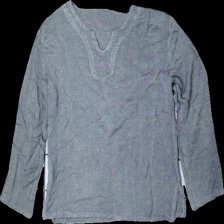
View: front
Type: Top
Category: Ladies
Brand: Missing
Colors: Grey
Material: 100% Polyester
Cut: Regular
Size: M
Season: All
Smell: Minor
Price range: <50
Recommended usage: Recycle
Comment: Slight Detergent Smell